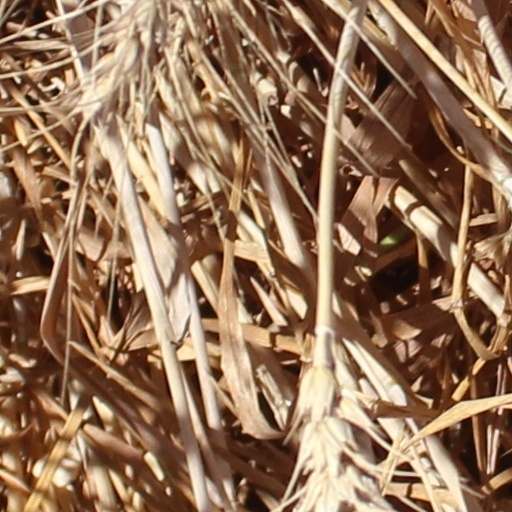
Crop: wheat